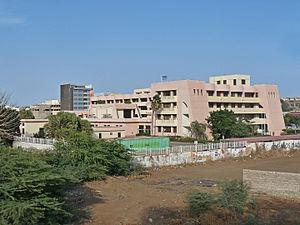
Praia